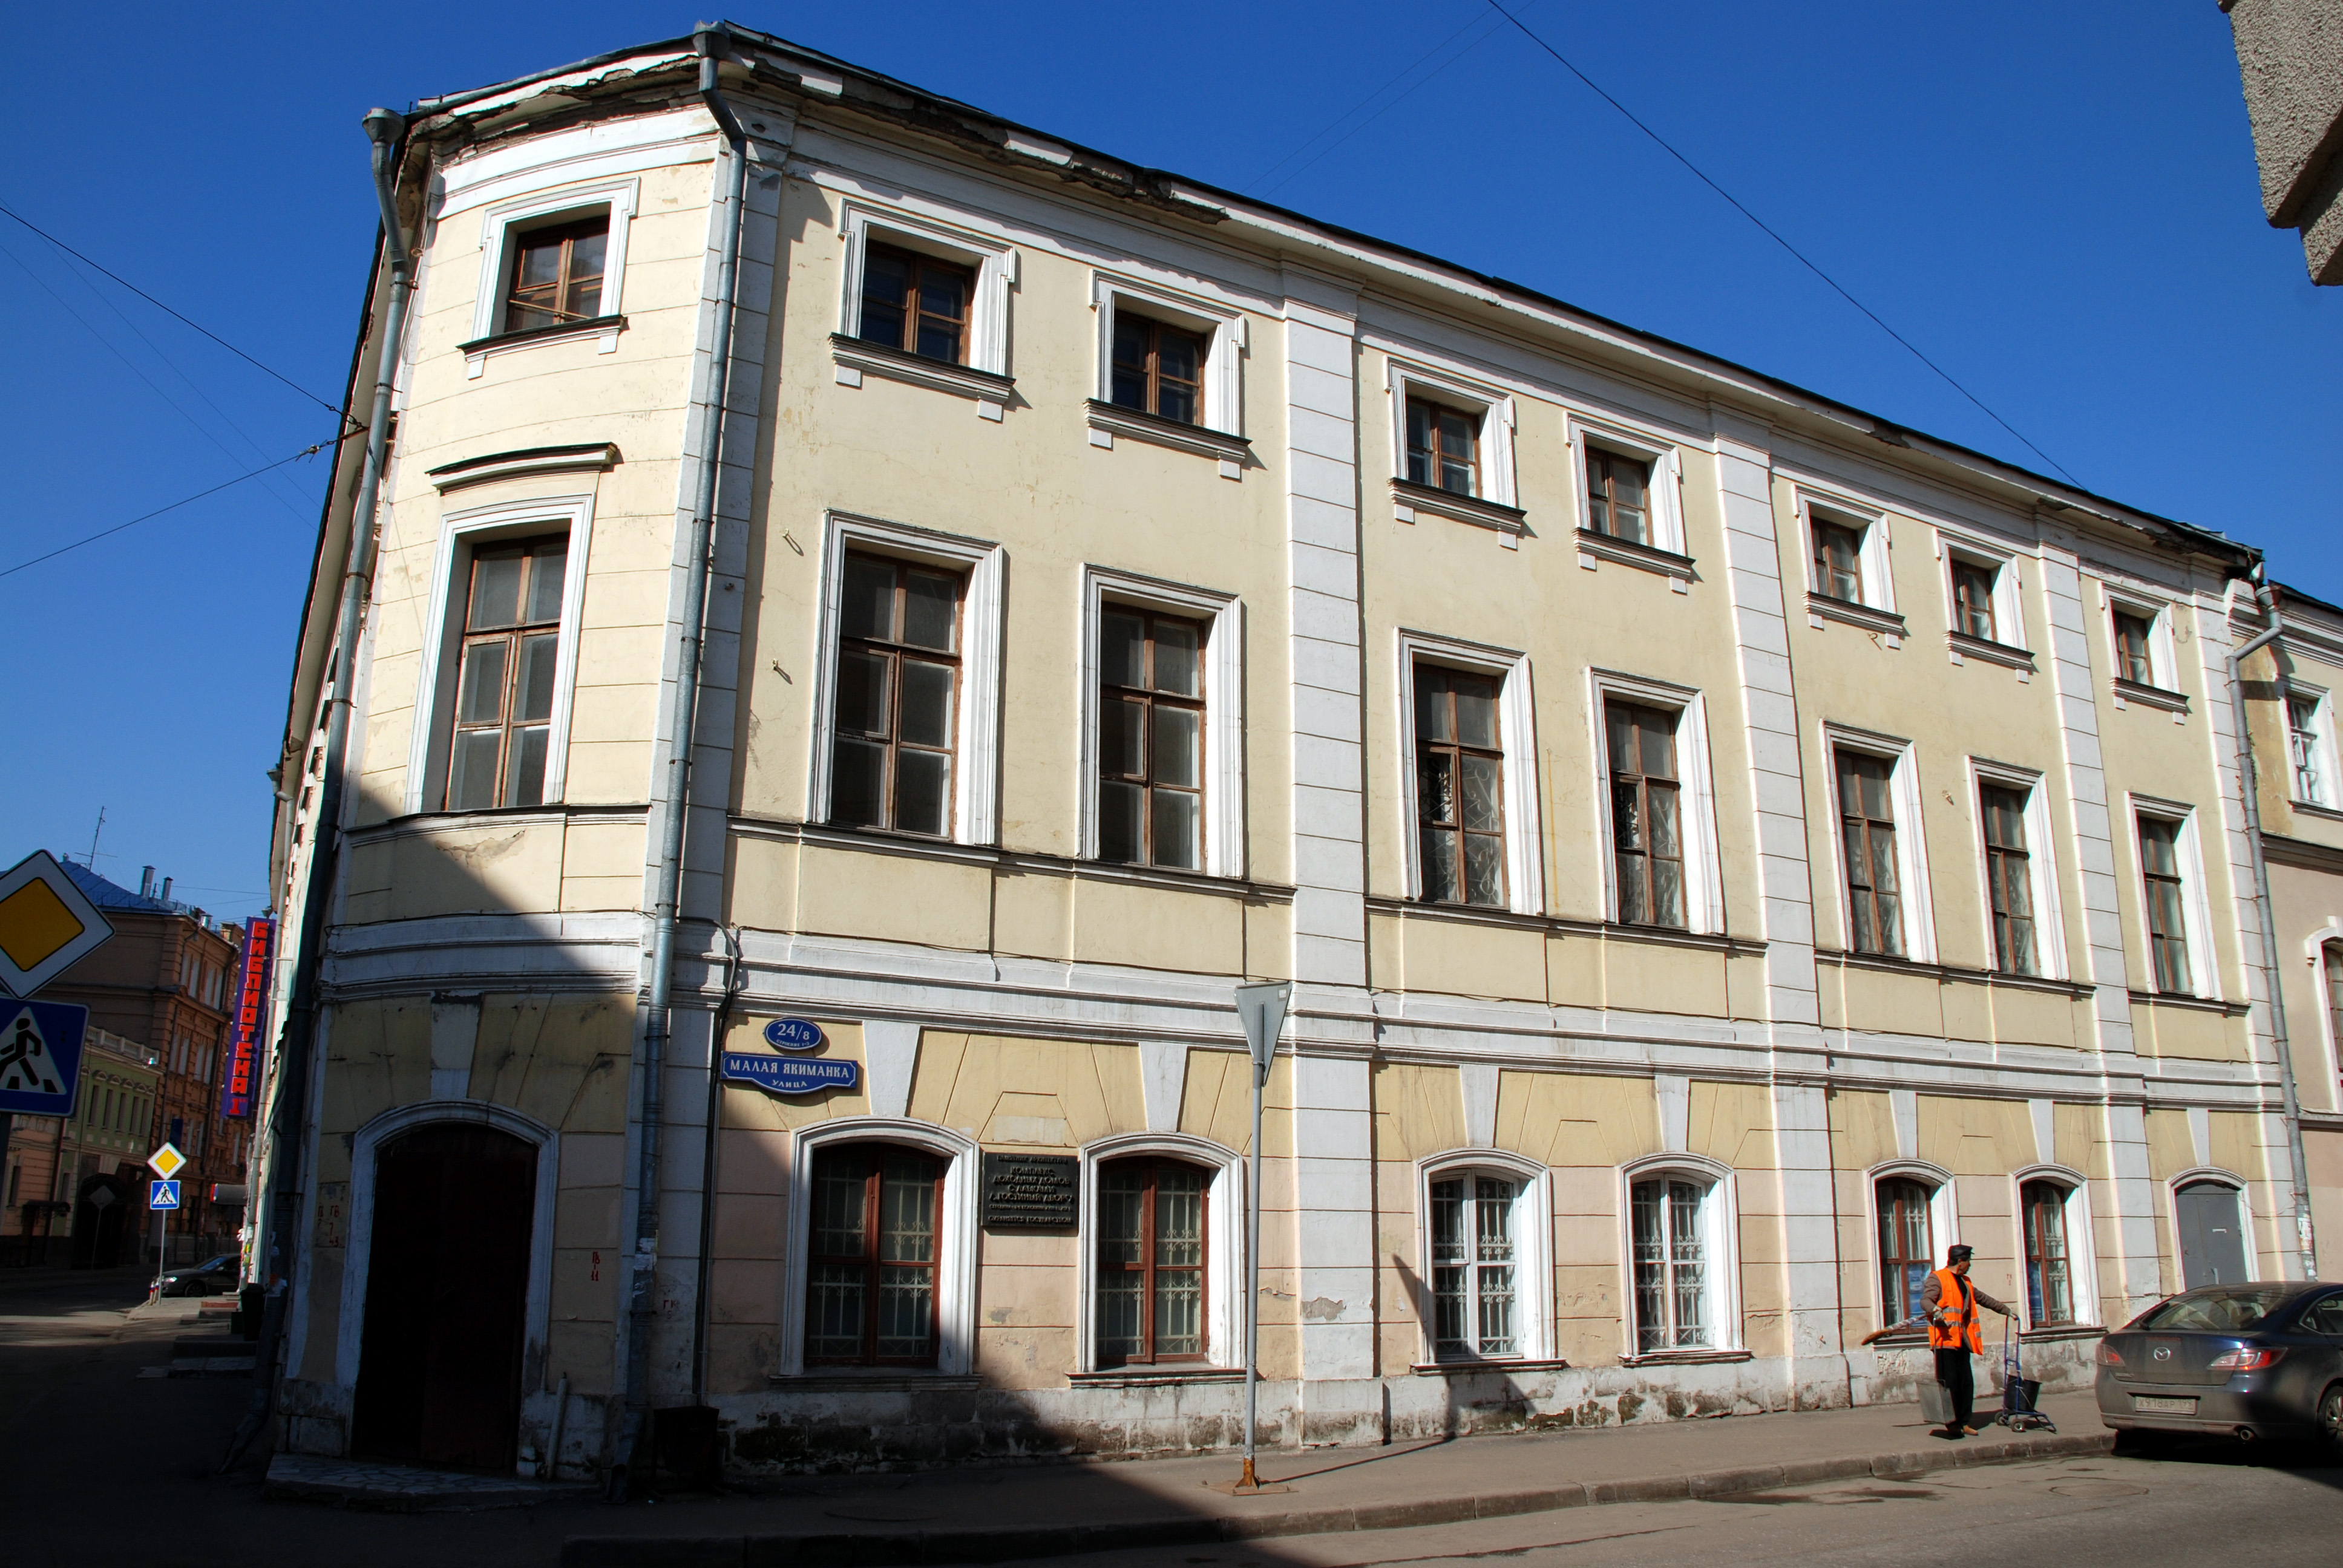
architecture, house, town, building, city, cityscape, downtown, facade, property, nikon, moscow, estate, russia, d80, cityscapes, moskau, cities, nikond80, moscou, moscu, neighbourhood, residential area